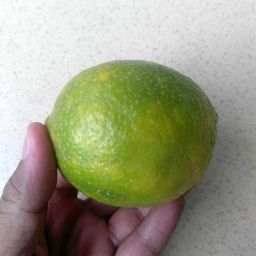
Fruit: Orange
Quality: Good